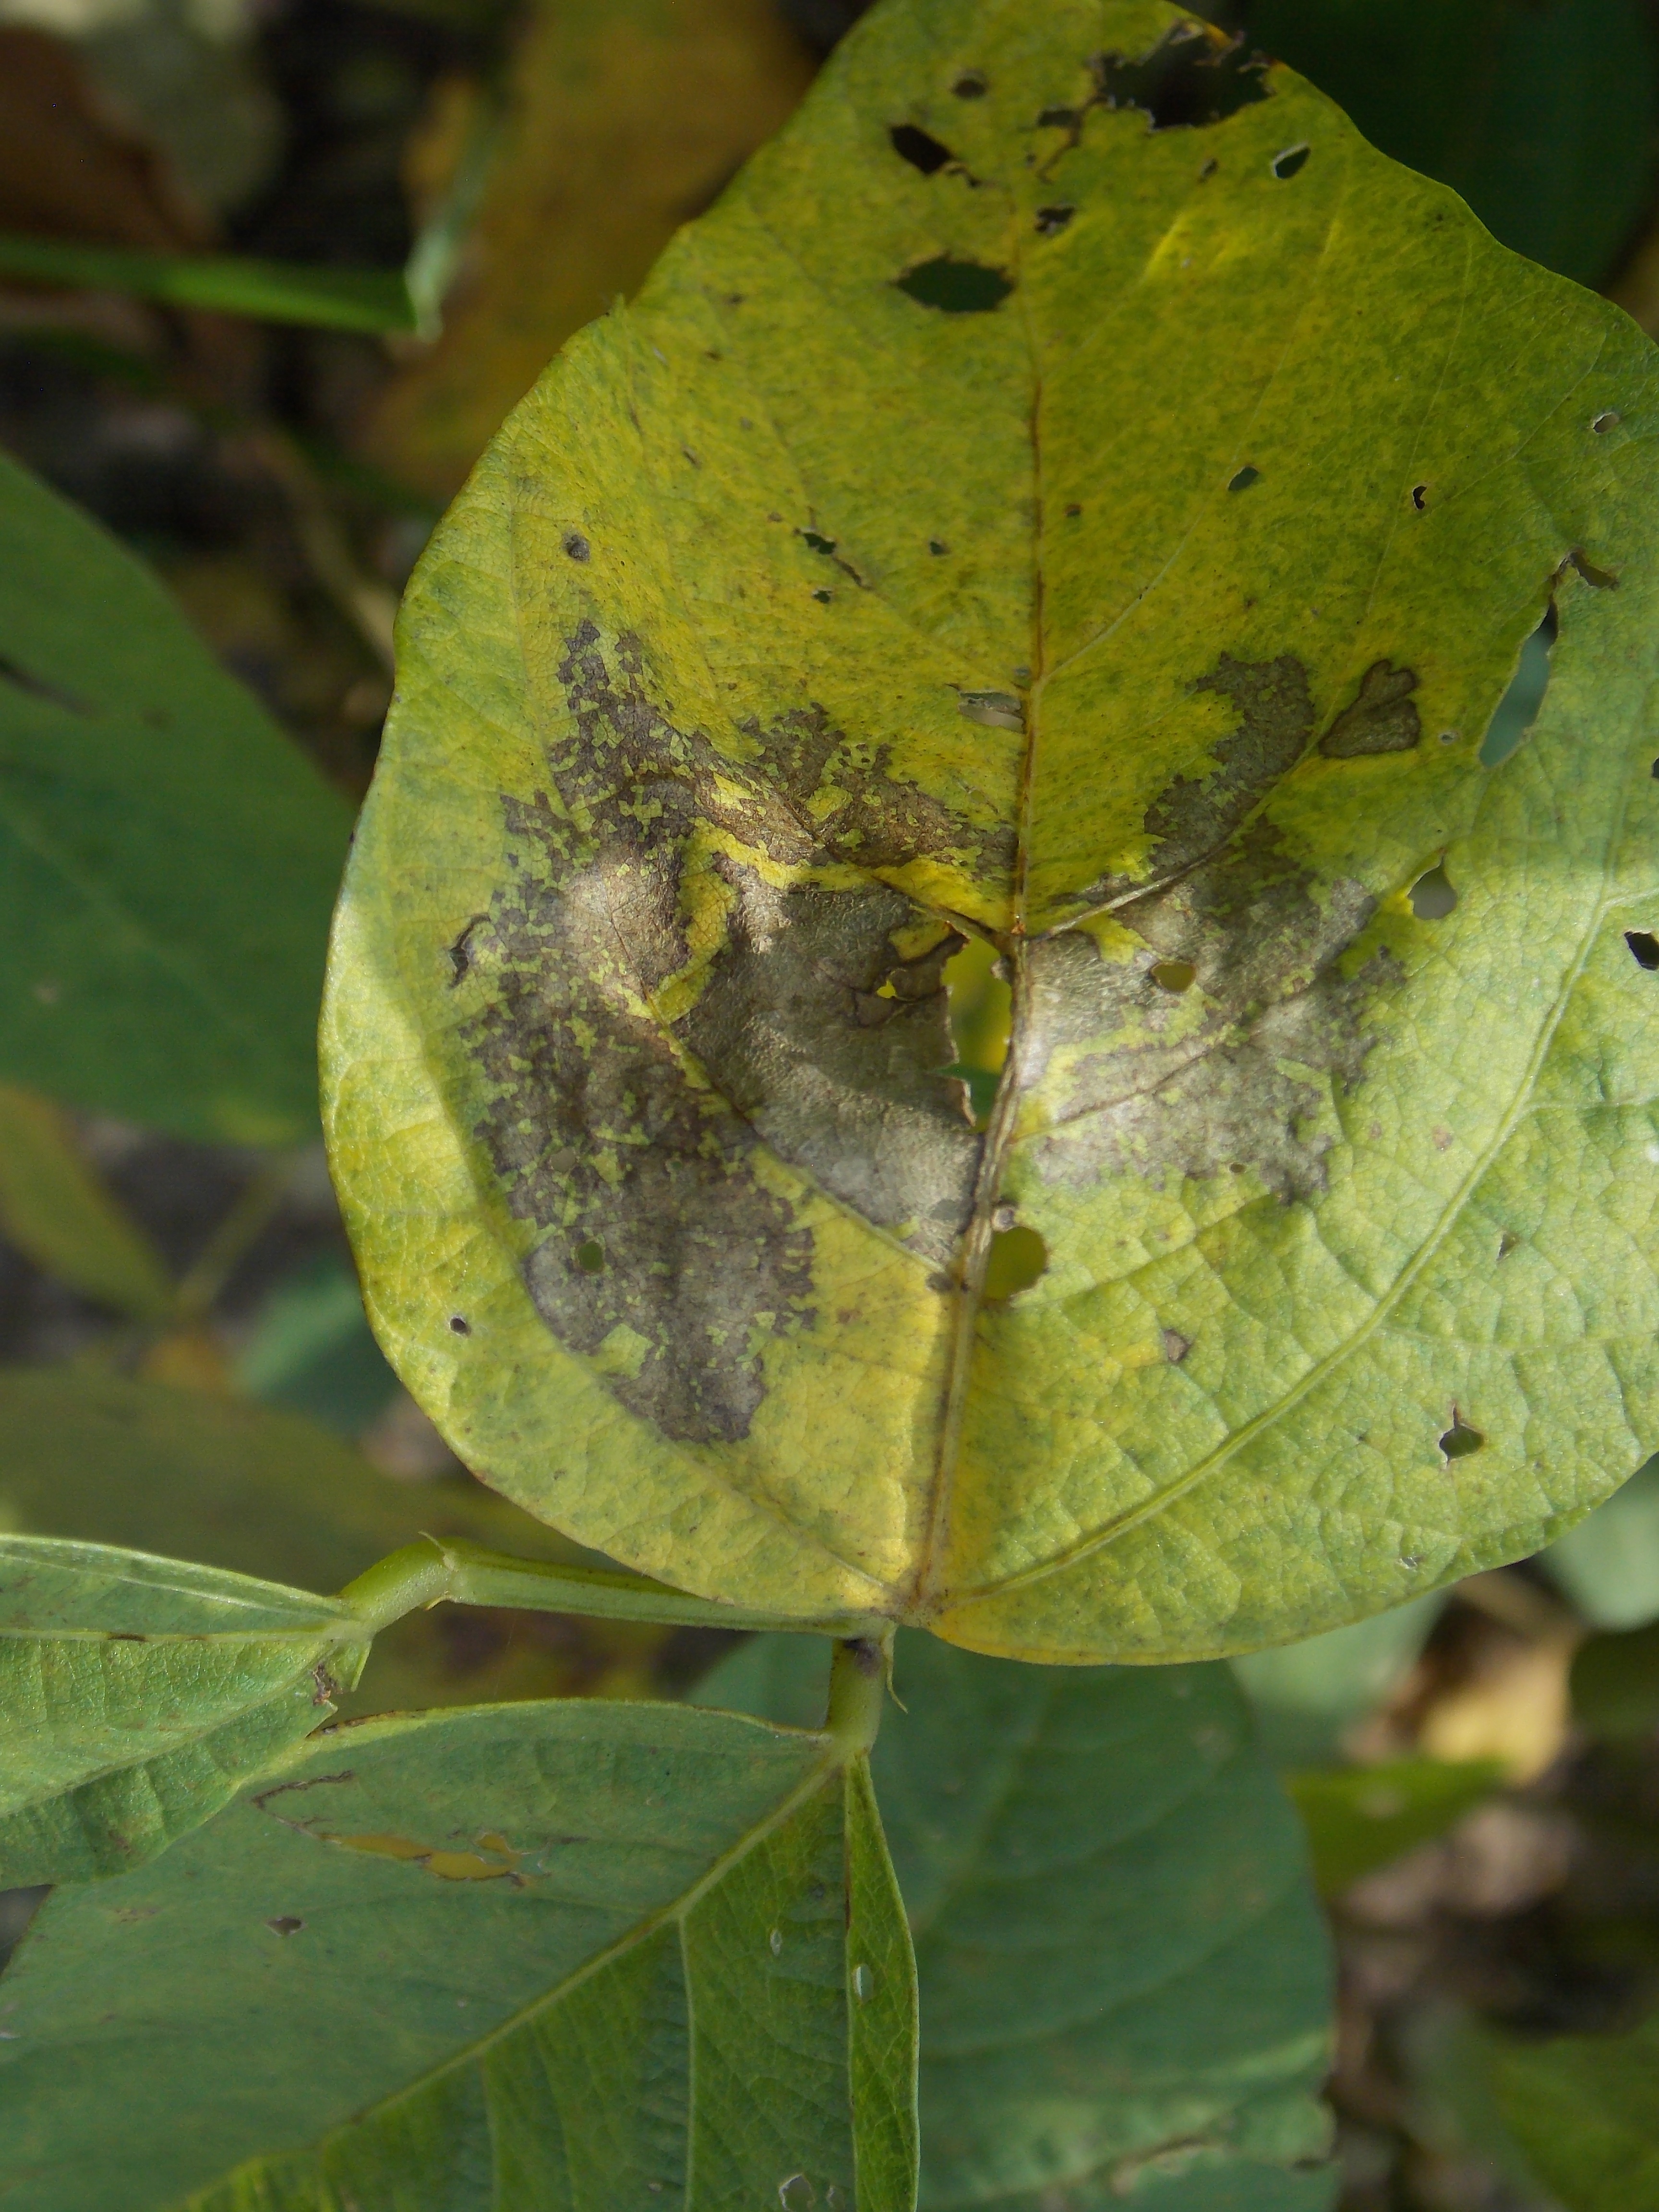
Label: Disease